Spinning jenny

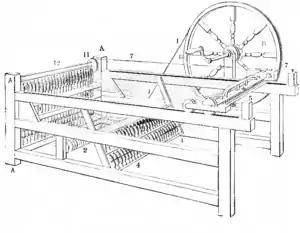
The improved spinning jenny that was used in textile mills

The idea was developed by Hargreaves as a metal frame with eight wooden spindles at one end. A set of eight rovings was attached to a beam on that frame. The rovings when extended passed through two horizontal bars of wood that could be clasped together. These bars could be drawn along the top of the frame by the spinner's left hand thus extending the thread. The spinner used their right hand to rapidly turn a wheel which caused all the spindles to revolve, and the thread to be spun. When the bars were returned, the thread wound onto the spindle. A pressing wire (faller) was used to guide the threads onto the right place on the spindle.